Basilica of San Simpliciano

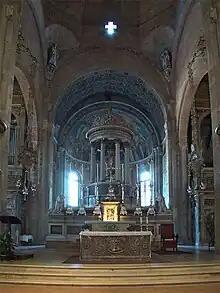
Main altar.

The Basilica of San Simpliciano is an ancient Roman Catholic church in the centre of Milan, region of Lombardy, Italy: the church, commissioned by the 4th century bishop St Ambrose, is the second-oldest known Christian church with a Latin cross layout. It is dedicated to Saint Simplician, who was Ambrose's successor as bishop of Milan.